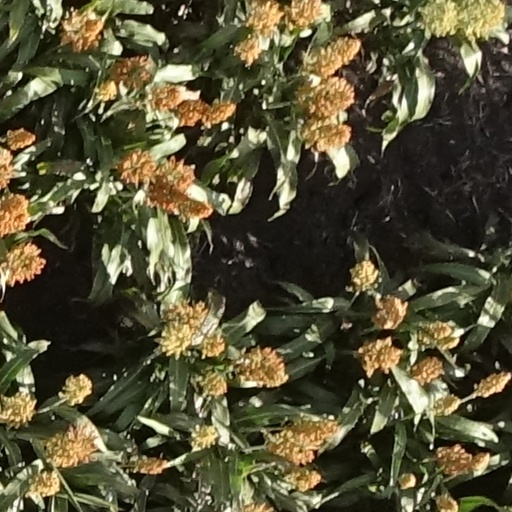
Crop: sorghum